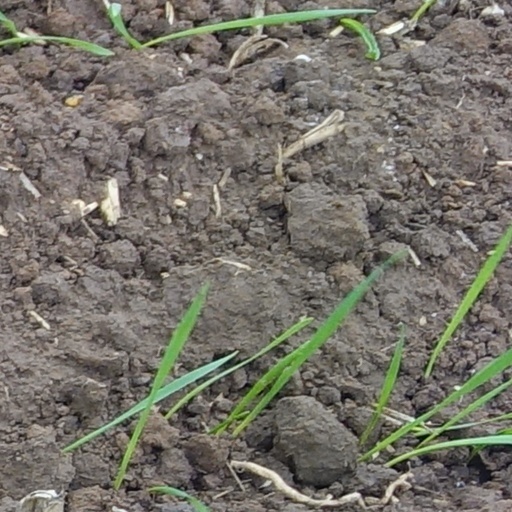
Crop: wheat